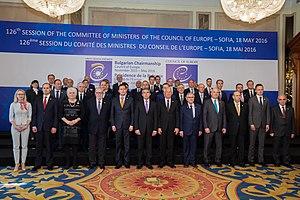
La Charte européenne des langues régionales ou minoritaires est un traité européen, proposé sous l'égide du Conseil de l'Europe et adopté en 1992 par son Assemblée parlementaire, destiné à protéger et favoriser les langues historiques régionales et les langues des minorités en Europe.